Touraine-Amboise

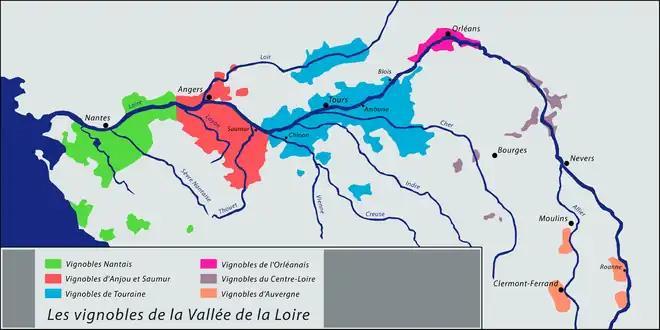
Wine-growing areas of the Loire Valley

The territory of the communes of the Touraine-Amboise AOC consists primarily of a plateau that lies between 105 and 130 metres above sea level. This is divided in two by the wide valley of the Loire, which lies, on average, at about 55 metres above sea level and is bordered on either side by often steeply sloping hillsides.